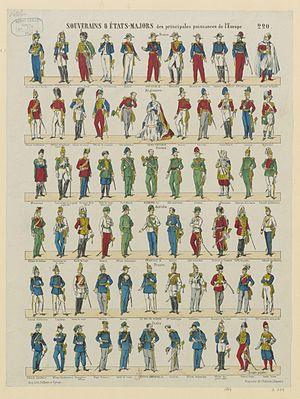
Souverains et États-Majors des principales puissances d'Europe. France - Angleterre - Russie - Autriche - Prusse - Italie.
L’uniforme désigne, en terminologie militaire, l'habit militaire en général.
22 août : convention pour l’amélioration du sort des militaires blessés dans les armées en campagne. Le Comité international de la Croix-Rouge est officiellement créé à Genève.